Kimmy Gatewood

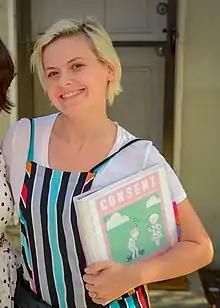
Gatewood in 2018

Gatewood is a native of Silver Spring, Maryland, and was educated at Paint Branch High School. She has been in a long-running comedy duo with fellow "GLOW" actress Rebekka Johnson.